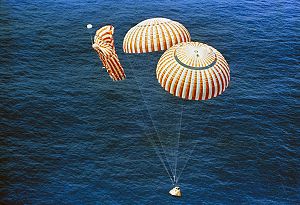
Faldskærm / Anvendelse / I rumforskningen
Apollo 15 lander i Stillehavet ved hjælp af faldskærme. Bemærk, at den ene af de tre faldskærme ikke foldede sig ud.
En faldskærm er en anordning, der skal bremse en genstands eller et menneskes faldhastighed ved udkast eller udspring fra et luftfartøj. Faldskærme har almindeligvis været fremstillet af silke, bomuld eller nylon, der ofte blev belagt med silikone af hensyn til stabilitet og holdbarhed.